Nepenthes suratensis

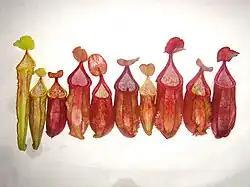
A collection of lower, intermediate, and upper pitchers of "N. suratensis"

The tubulose to narrowly infundibular upper pitchers are similar in size to their terrestrial counterparts, measuring up to 18 cm in height by 3 cm in width. The wings, if present, are up to 3 mm wide, otherwise they are reduced to a pair of ridges. The pitcher mouth is smoothly triangular and has an oblique insertion. The peristome and lid, as well as other parts of the pitcher, are similar to those found in terrestrial traps. Aerial pitchers have a lighter pigmentation than their lower counterparts, being green to yellow on the outer surface. As in lower pitchers, red blotches are present on the waxy inner surface. Both the peristome and lid range in colour from green to yellow.